German campaign of 1813

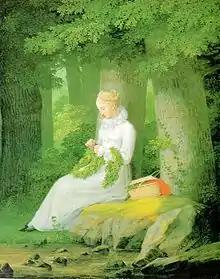
"The Wreath Maker" – a painting by Georg Friedrich Kersting symbolising the memory of the fallen, whose names are inscribed on the trunks of oak trees

When the last of the French troops crossed Rhine back into France, divided counsels made their appearance at the headquarters of the coalition. Every one was weary of the war, and many felt that it would be unwise to push Napoleon and the French nation to extremes. Hence a prolonged halt arose, utilized by the troops in renewing their equipment and so forth, but ultimately the Young German party, led by Blücher and the principal fighting men of the army, triumphed, and early in 1814 the coalition invaded France.